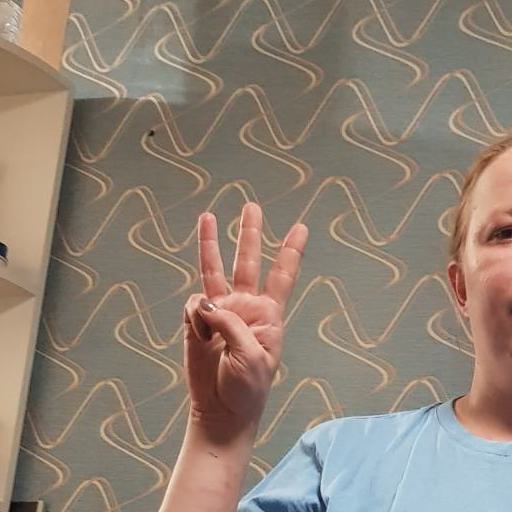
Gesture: three